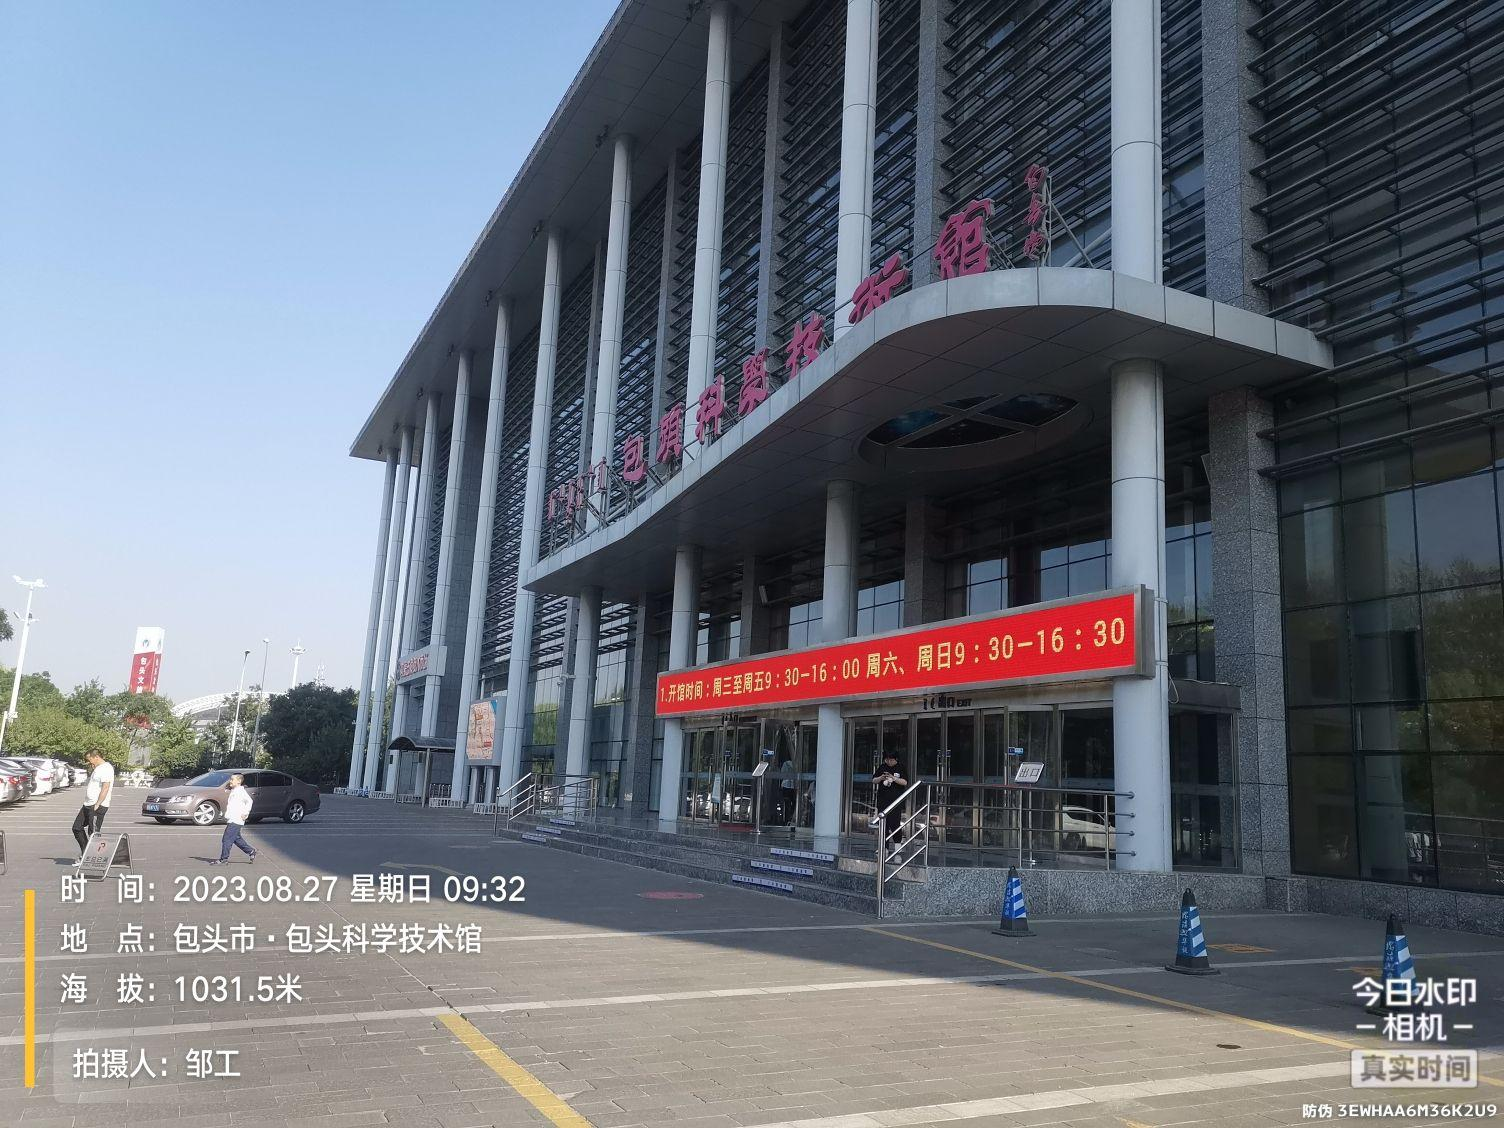
地标名称：包头科学技术馆
所在城市：包头市·九原区